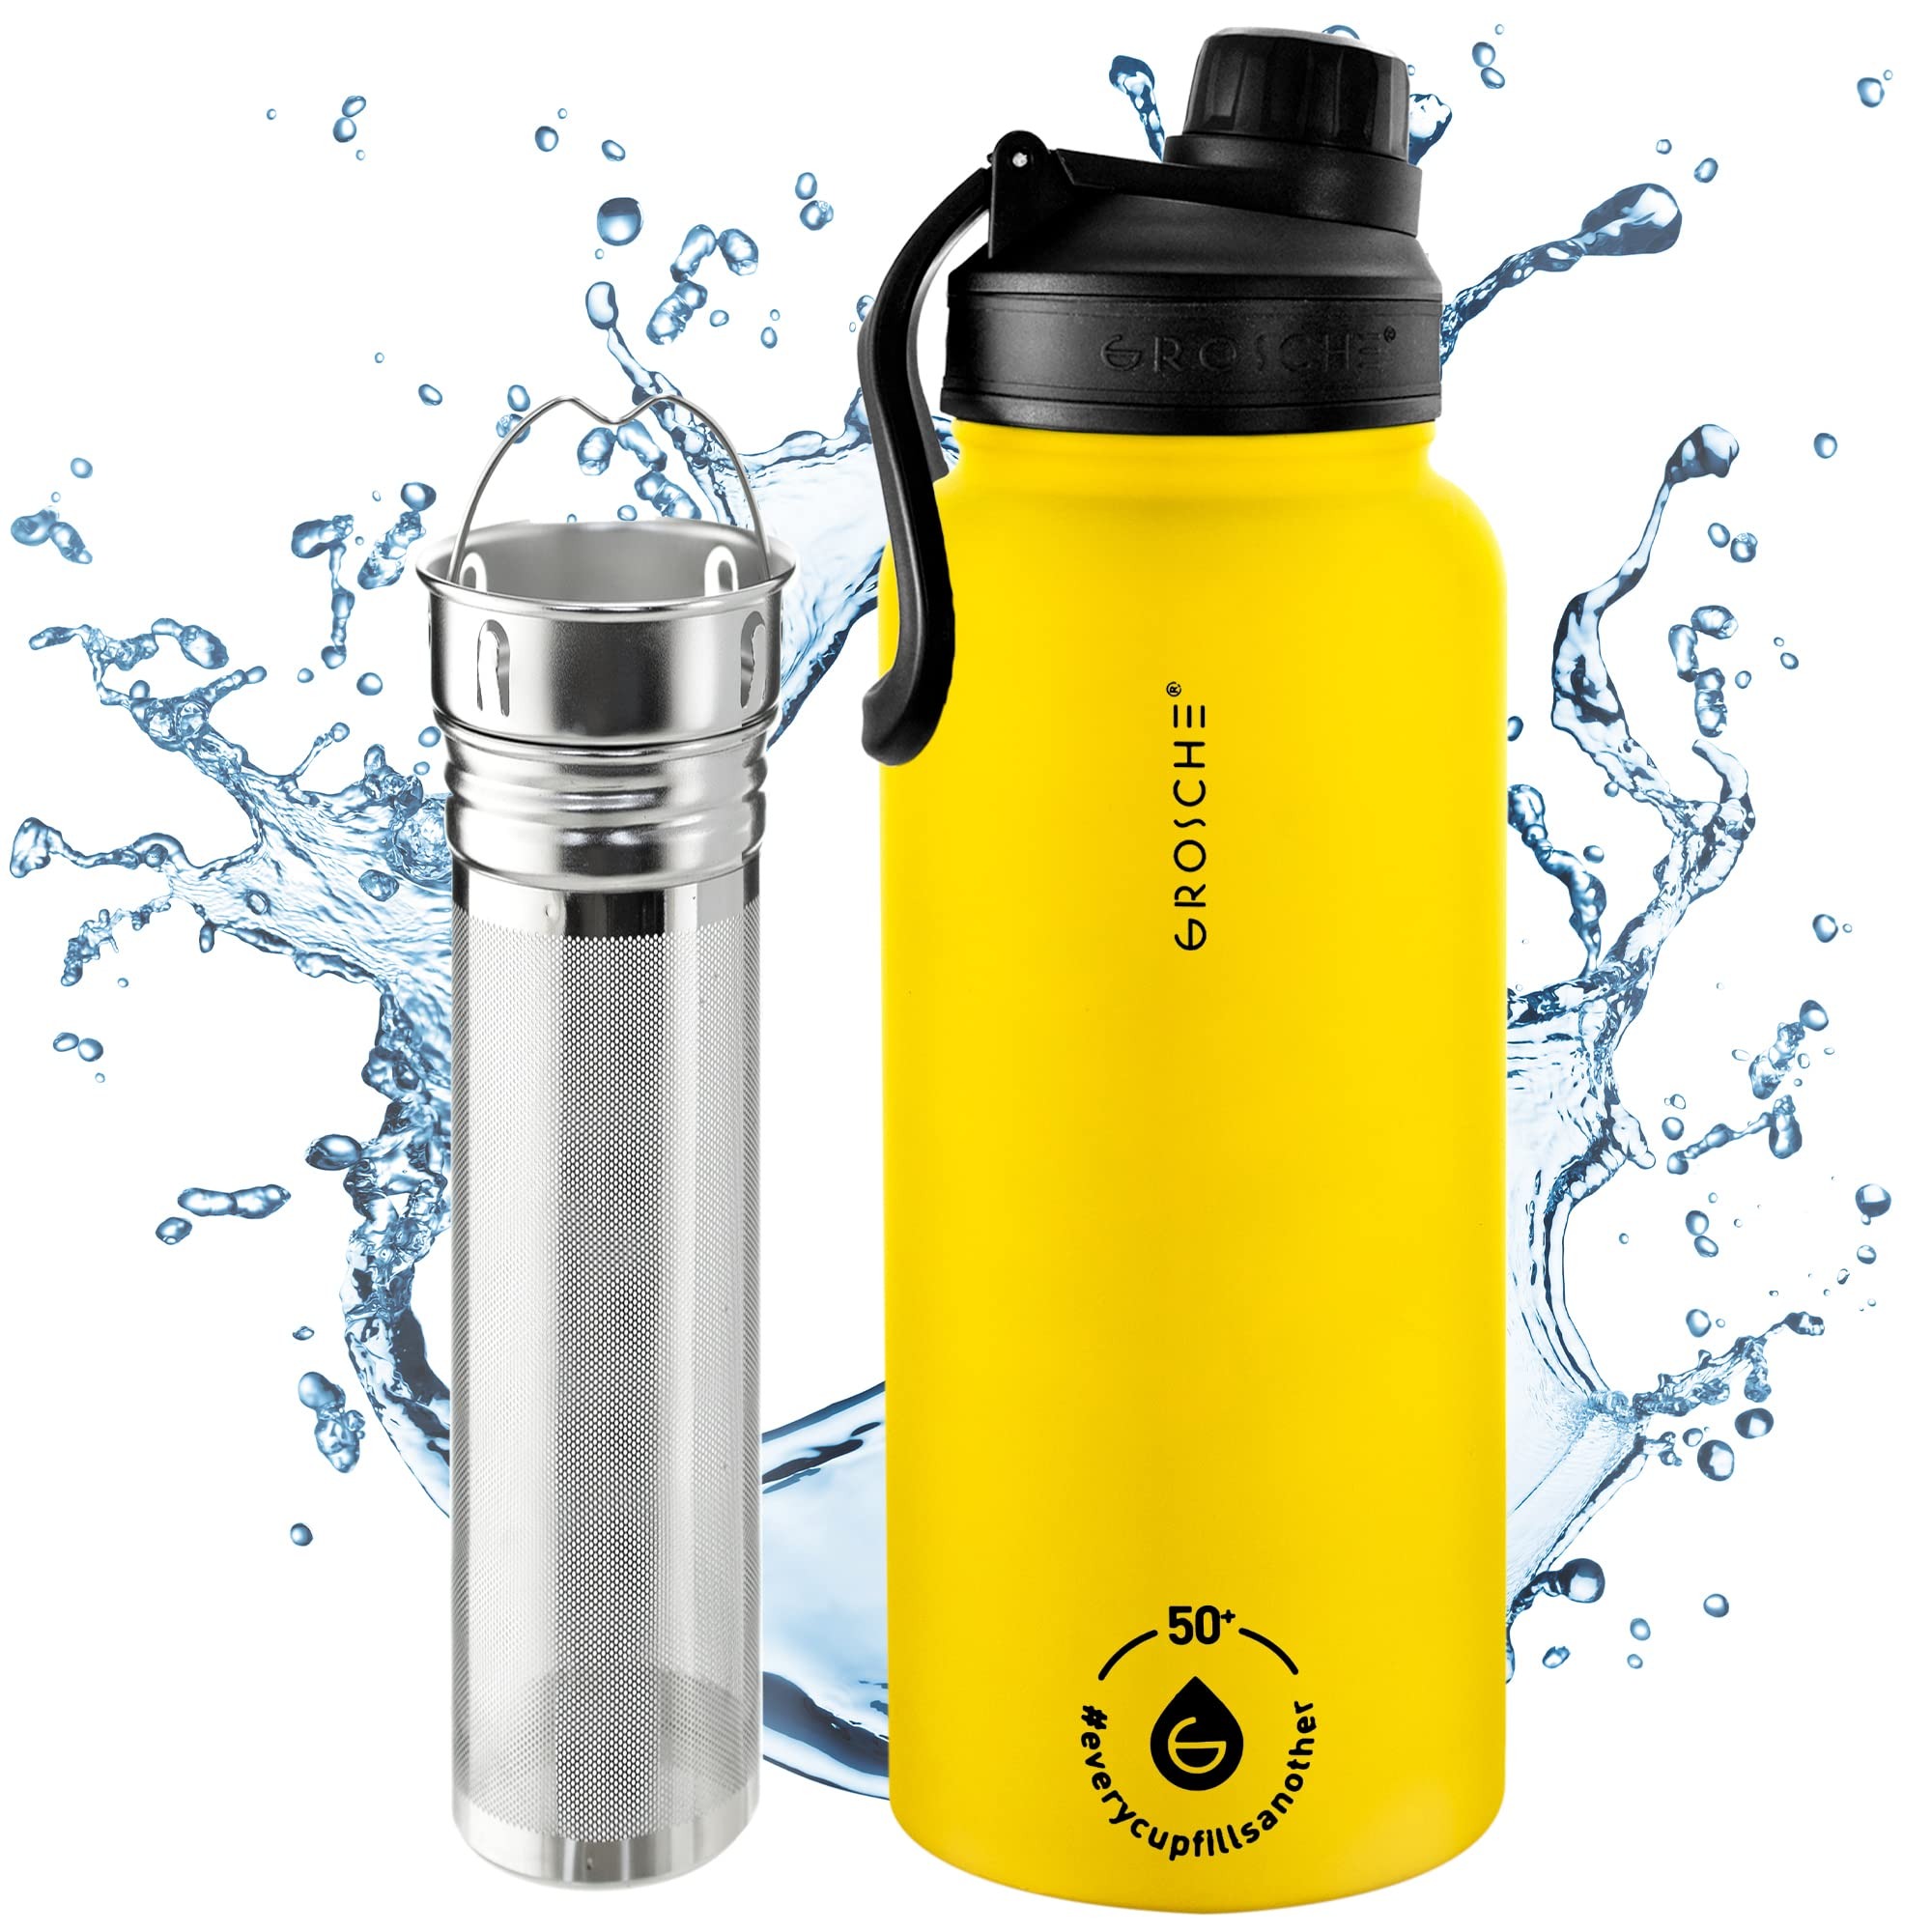
Item Name: GROSCHE Chicago Stainless Steel Tea Infuser Flask | Beverage Bottle | Hot & Cold Drinks | Loose Leaf Tea Infuser | Travel Convenience Water Bottle | 32 fl oz, Yellow
Bullet Point 1: THE CHICAGO STEEL, YOUR ALL-IN-ONE HYDRATION COMPANION: Tired of lugging multiple bottles? Meet the Chicago Steel, a 16 fl oz insulated water bottle that's your coffee mug, loose tea infuser, iced tea buddy, fruit-infusion wonder, cold brew tumbler, and trusty travel mug—all in one. It covers you whether you're a coffee connoisseur or a tea lover.
Bullet Point 2: QUALITY MEETS INNOVATION, THE 18.8 INSULATED DOUBLE-WALLED WONDER: Experience excellence with the Chicago Steel. Its vacuum insulation keeps drinks hot for 12 hours and cold for 24. Designed to fit cup holders, it's your go-to travel companion. With a generous 16 oz (Grande Size) capacity, it ensures you have your favorite brew at hand, hot or cold, wherever you roam.
Bullet Point 3: TEA ENTHUSIAST'S DREAM, THE ULTIMATE TEA INFUSER MUG: For loose-leaf tea lovers, the Chicago Steel is a dream. It includes a two-part stainless steel tea infuser for steeping loose-leaf tea, tea bags, or creating fruit-infused water. The infuser offers ample space for leaves to expand, resulting in a superb tea infusion. Plus, it keeps tea hot, perfect for on-the-go sipping.
Bullet Point 4: INFUSER WATER BOTTLE, ANYWHERE, HOME OR OFFICE REFRESHMENT: The Chicago Steel has a stainless steel infuser, ideal for crafting fruit-infused water. Add fruits, water, and the filter, then seal it. The strainer filters fruit particles as you enjoy your flavored water. Top up with more water or ice throughout the day for continuous refreshment.
Bullet Point 5: GRANDE SIZE COFFEE BLISS, YOUR INSULATED COFFEE MUG: Craving a Grande-sized coffee? Look no further. The Chicago Steel covers you with its easy-sip BPA-free lid and convenient handle. While the top is dishwasher safe, hand wash the flask to preserve the matte paint colors that make it an actual work of art.
Product Description: Elevate your beverage experience with the Chicago Steel, a 16 fl oz stainless steel tea infuser flask designed for coffee enthusiasts, loose-leaf tea lovers, and infused water aficionados. Crafted with precision, it features double-walled vacuum-insulated 304 stainless steel, complemented by an extra copper insulation coating, ensuring your drinks stay hot or refreshingly cold all day. This convenient 16 fl oz size is equivalent to a "Grande" at major coffee chains, making it a perfect companion for your daily caffeine fix on the go. The Chicago Steel isn't just your average coffee mug; it's a versatile travel companion. Besides enjoying piping hot coffee, you can easily create infused loose-leaf tea, fruit-infused water, or even iced tea and coffee in this flask, with its insulation maintaining your beverages at the perfect temperature. The snap lid ensures your drinks stay secure in your vehicle's cup holder. Plus, the two-part stainless steel laser-etched infuser included in this BPA-free flask adds an extra layer of functionality, making it an ideal tea steeper for loose tea. Its fine laser-etched holes make it perfect for a fruit infuser water bottle or a cold brew coffee tumbler. Its vacuum insulation keeps your drinks at the ideal temperature throughout your workday. When you choose GROSCHE, you're also making a difference by providing 50+ days of safe water to someone in need, as signified by the 50+ logo on each flask. Elevate your beverage game and make a meaningful impact with the Chicago Steel today.
Value: 1.0
Unit: Count

Price: 33.98